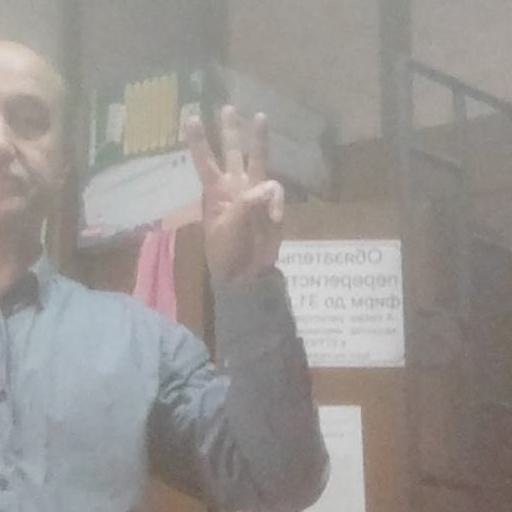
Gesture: three